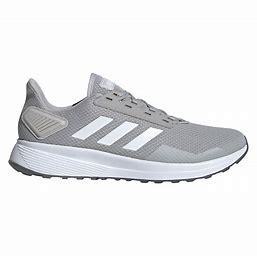
Brand: Adidas
Model: Duramo 9